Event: Nepal Earthquake
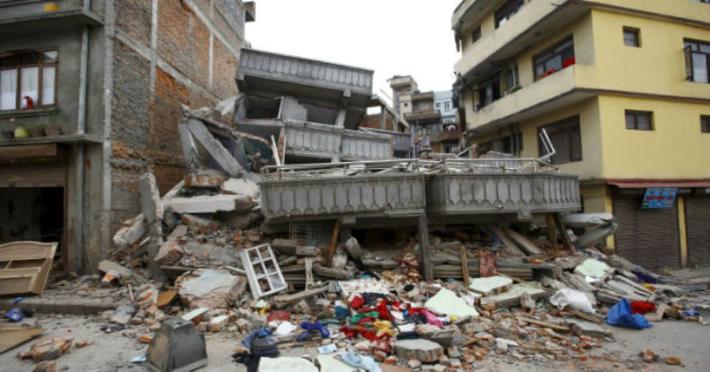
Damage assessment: damage